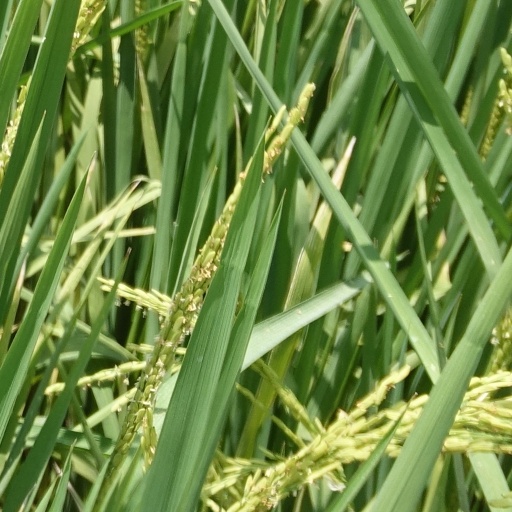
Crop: rice